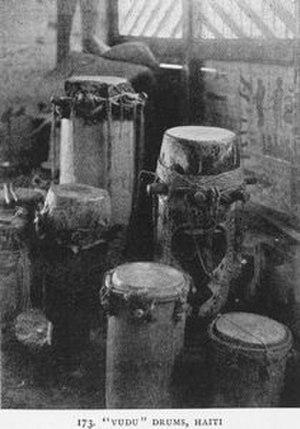
Présentation de plusieurs tambours Assotor pour la musique traditionnelle Vaudou.
L'Assotor est un gros tambour d'Haïti, dont le fût cylindrique en bois est muni de deux peaux de bœuf.